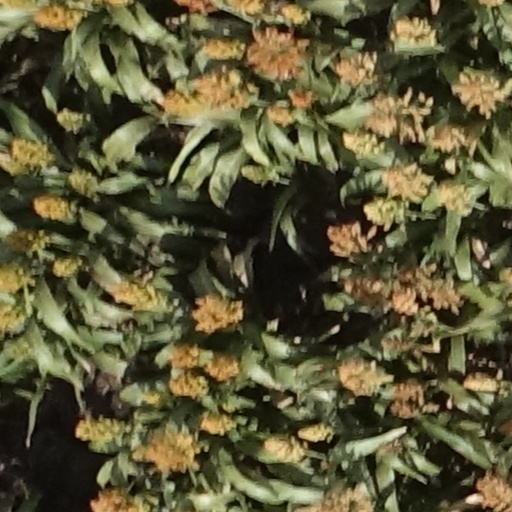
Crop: sorghum